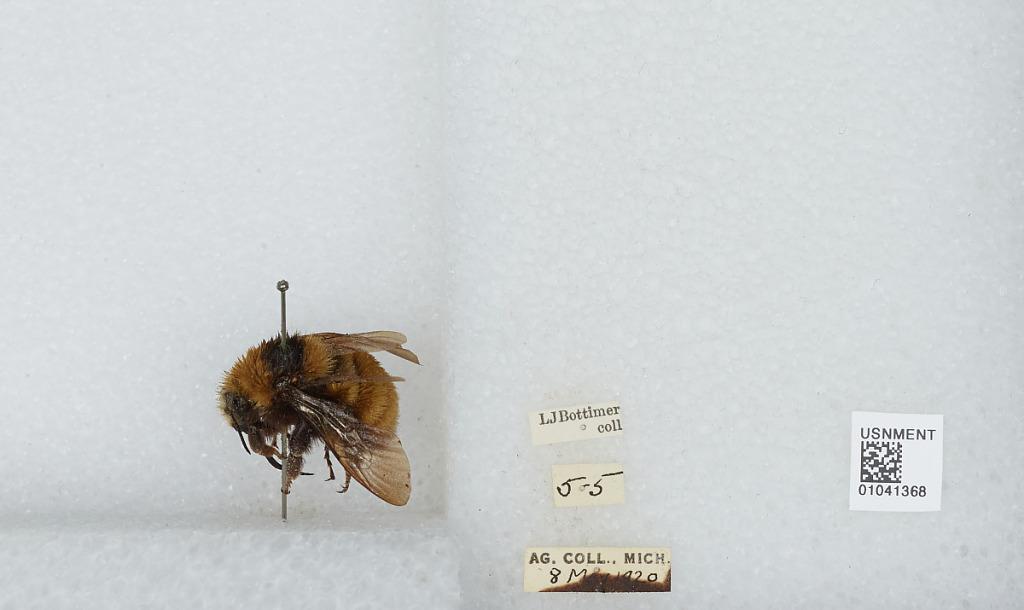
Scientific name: Bombus sp.
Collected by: L. Bottimer
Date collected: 1920-5-5
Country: United States
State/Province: Michigan
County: Ingham
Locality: Michigan State University
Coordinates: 42.7325, -84.481